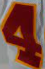
Number: 4